Prunus africana

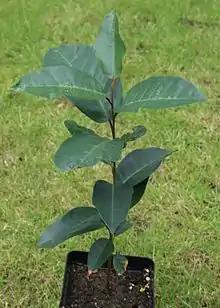
Sapling

In addition to its value for its timber and its medicinal uses, "Prunus africana" is an important food source for frugivorous birds and mammals. Dian Fossey reports of the mountain gorilla: "The northwestern slopes of Visoke offered several ridges of "Pygeum africanum" ... The fruits of this tree are highly favored by gorillas." "East African Mammals" reports that stands of "Pygeum" are the habitat of the rare Carruther's mountain squirrel, and asserts, "This forest type tends to have a rather broken canopy with many trees smothered in climbers and dense tangles of undergrowth."